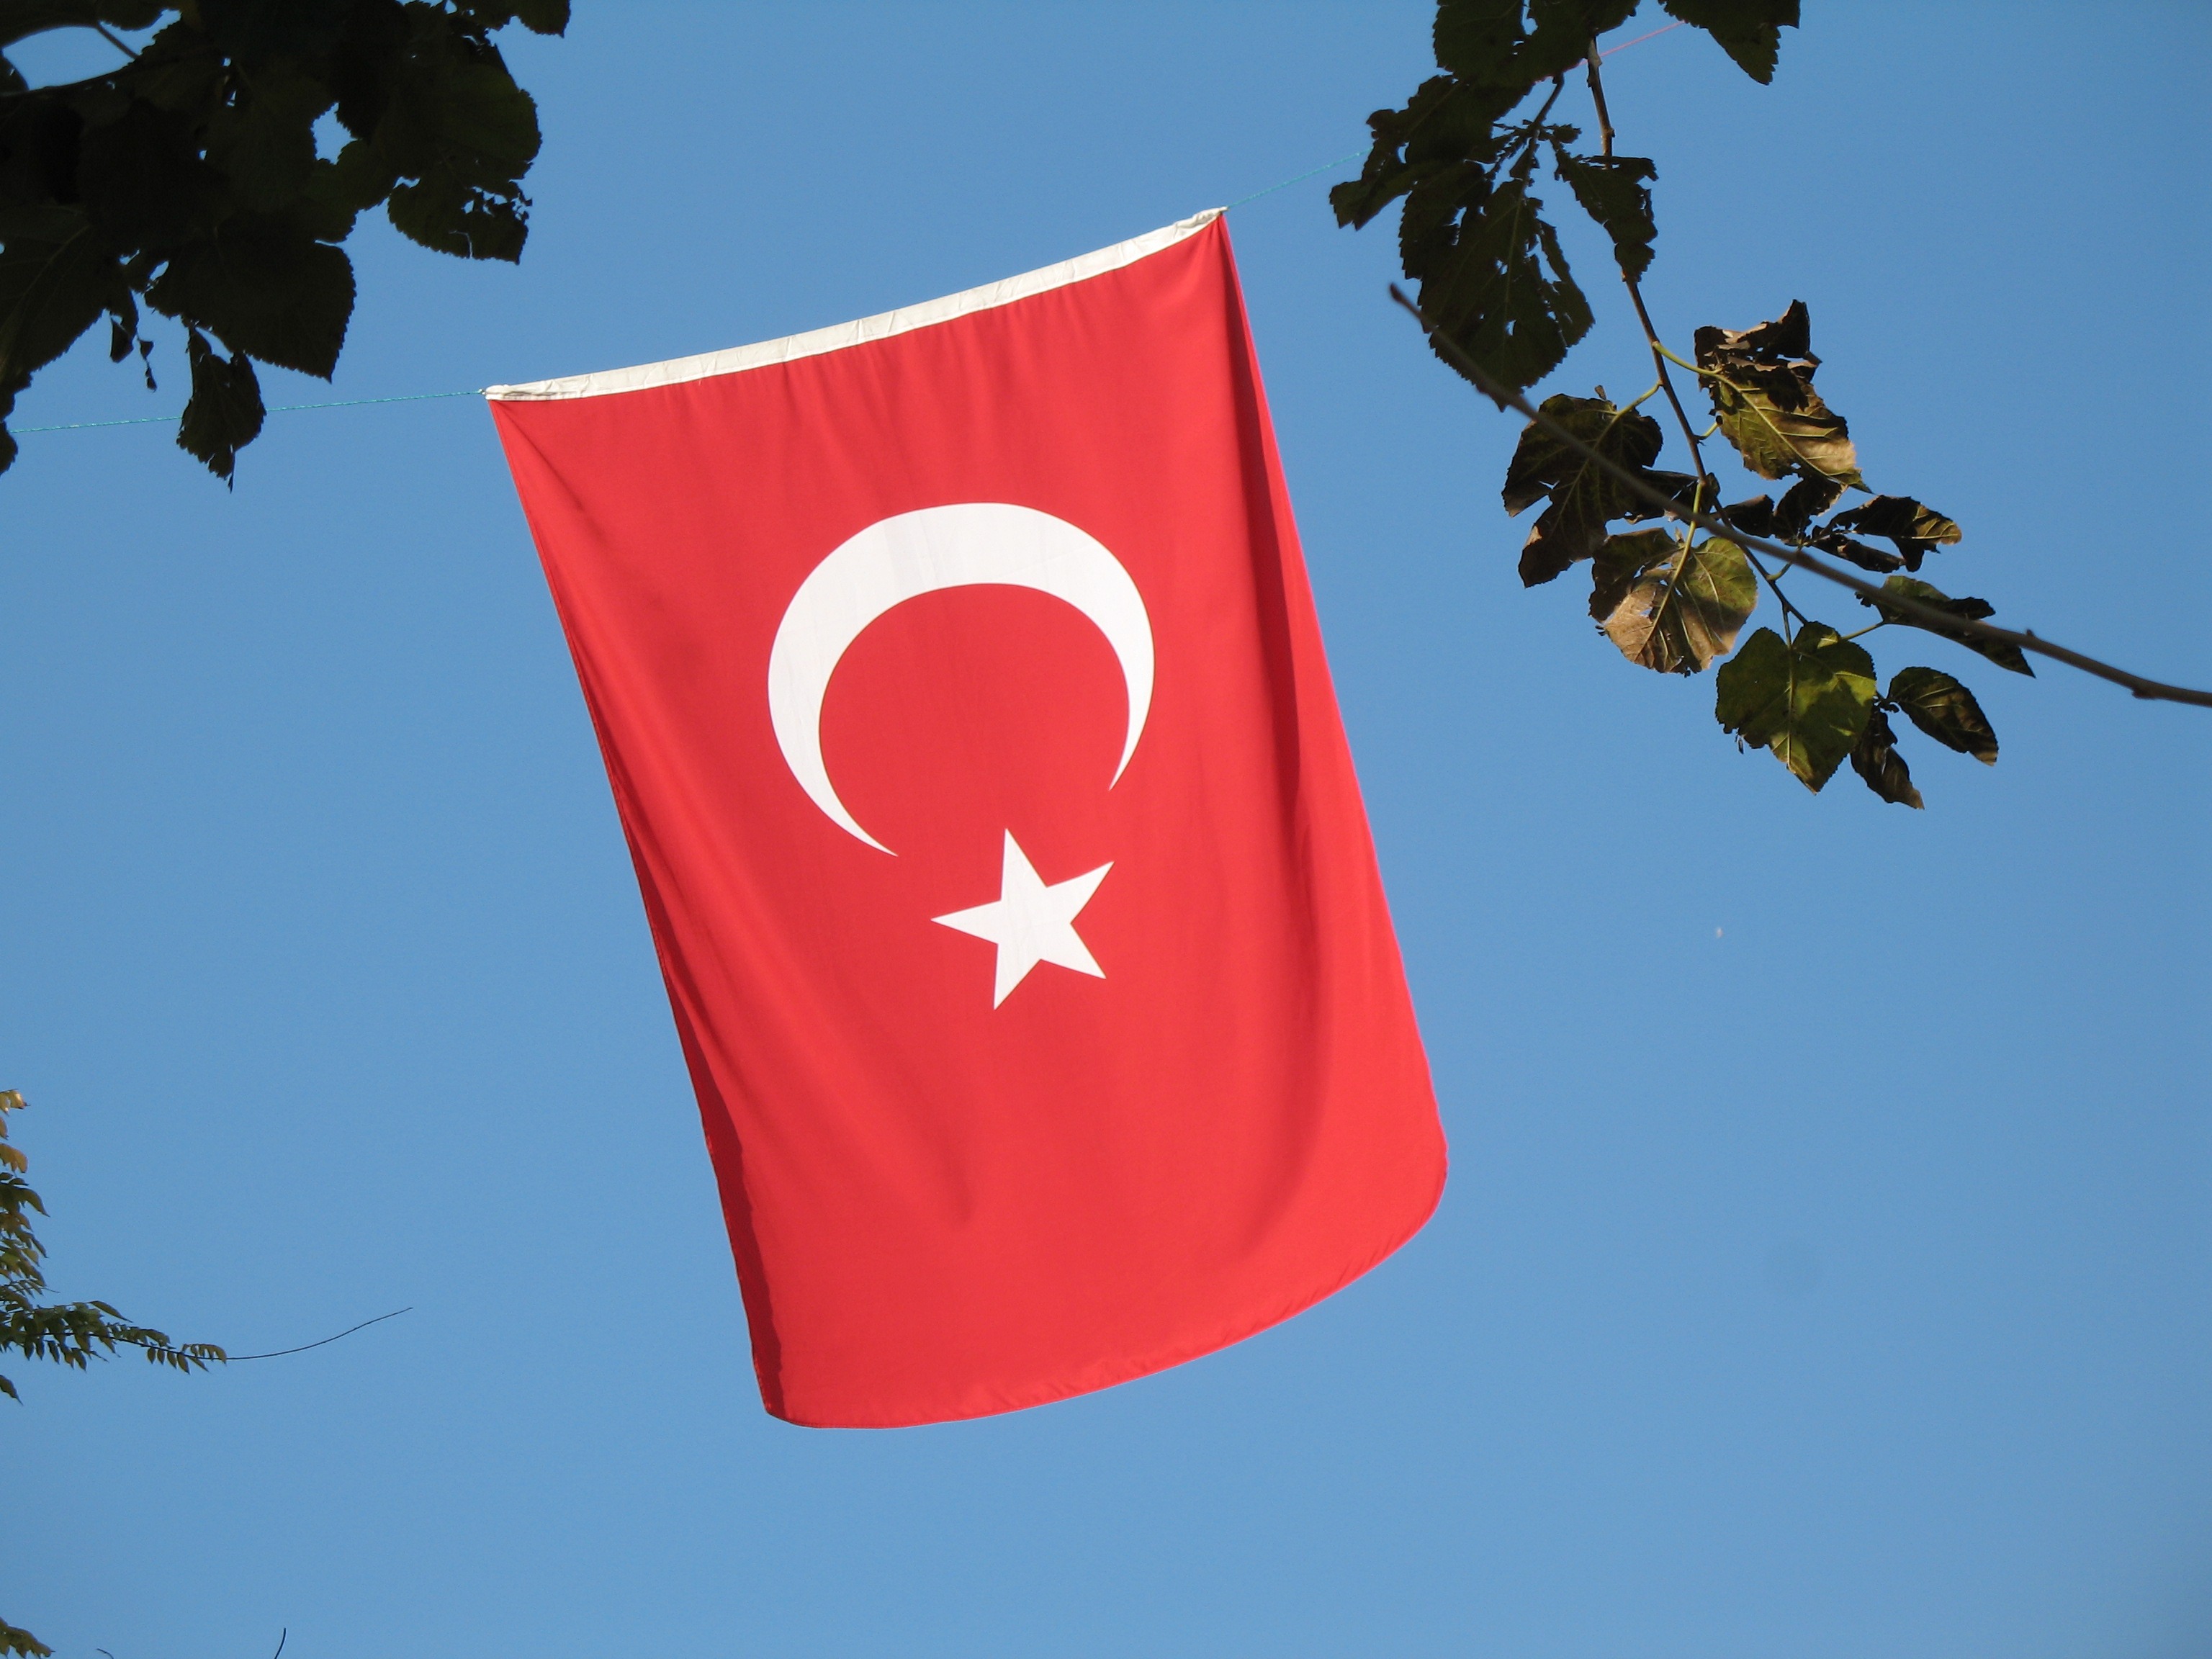
red, flag, turkey, flags, istanbul, patriotic, flag of the united states